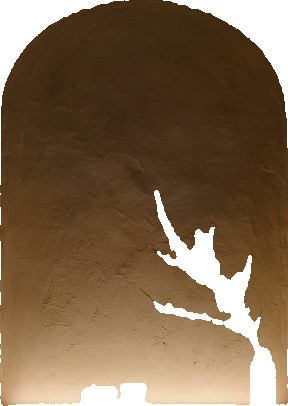
Surface category: wall